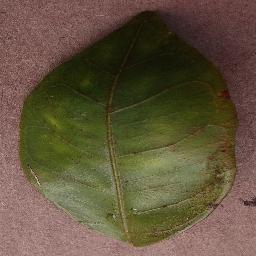
Label: Orange___Haunglongbing_(Citrus_greening)